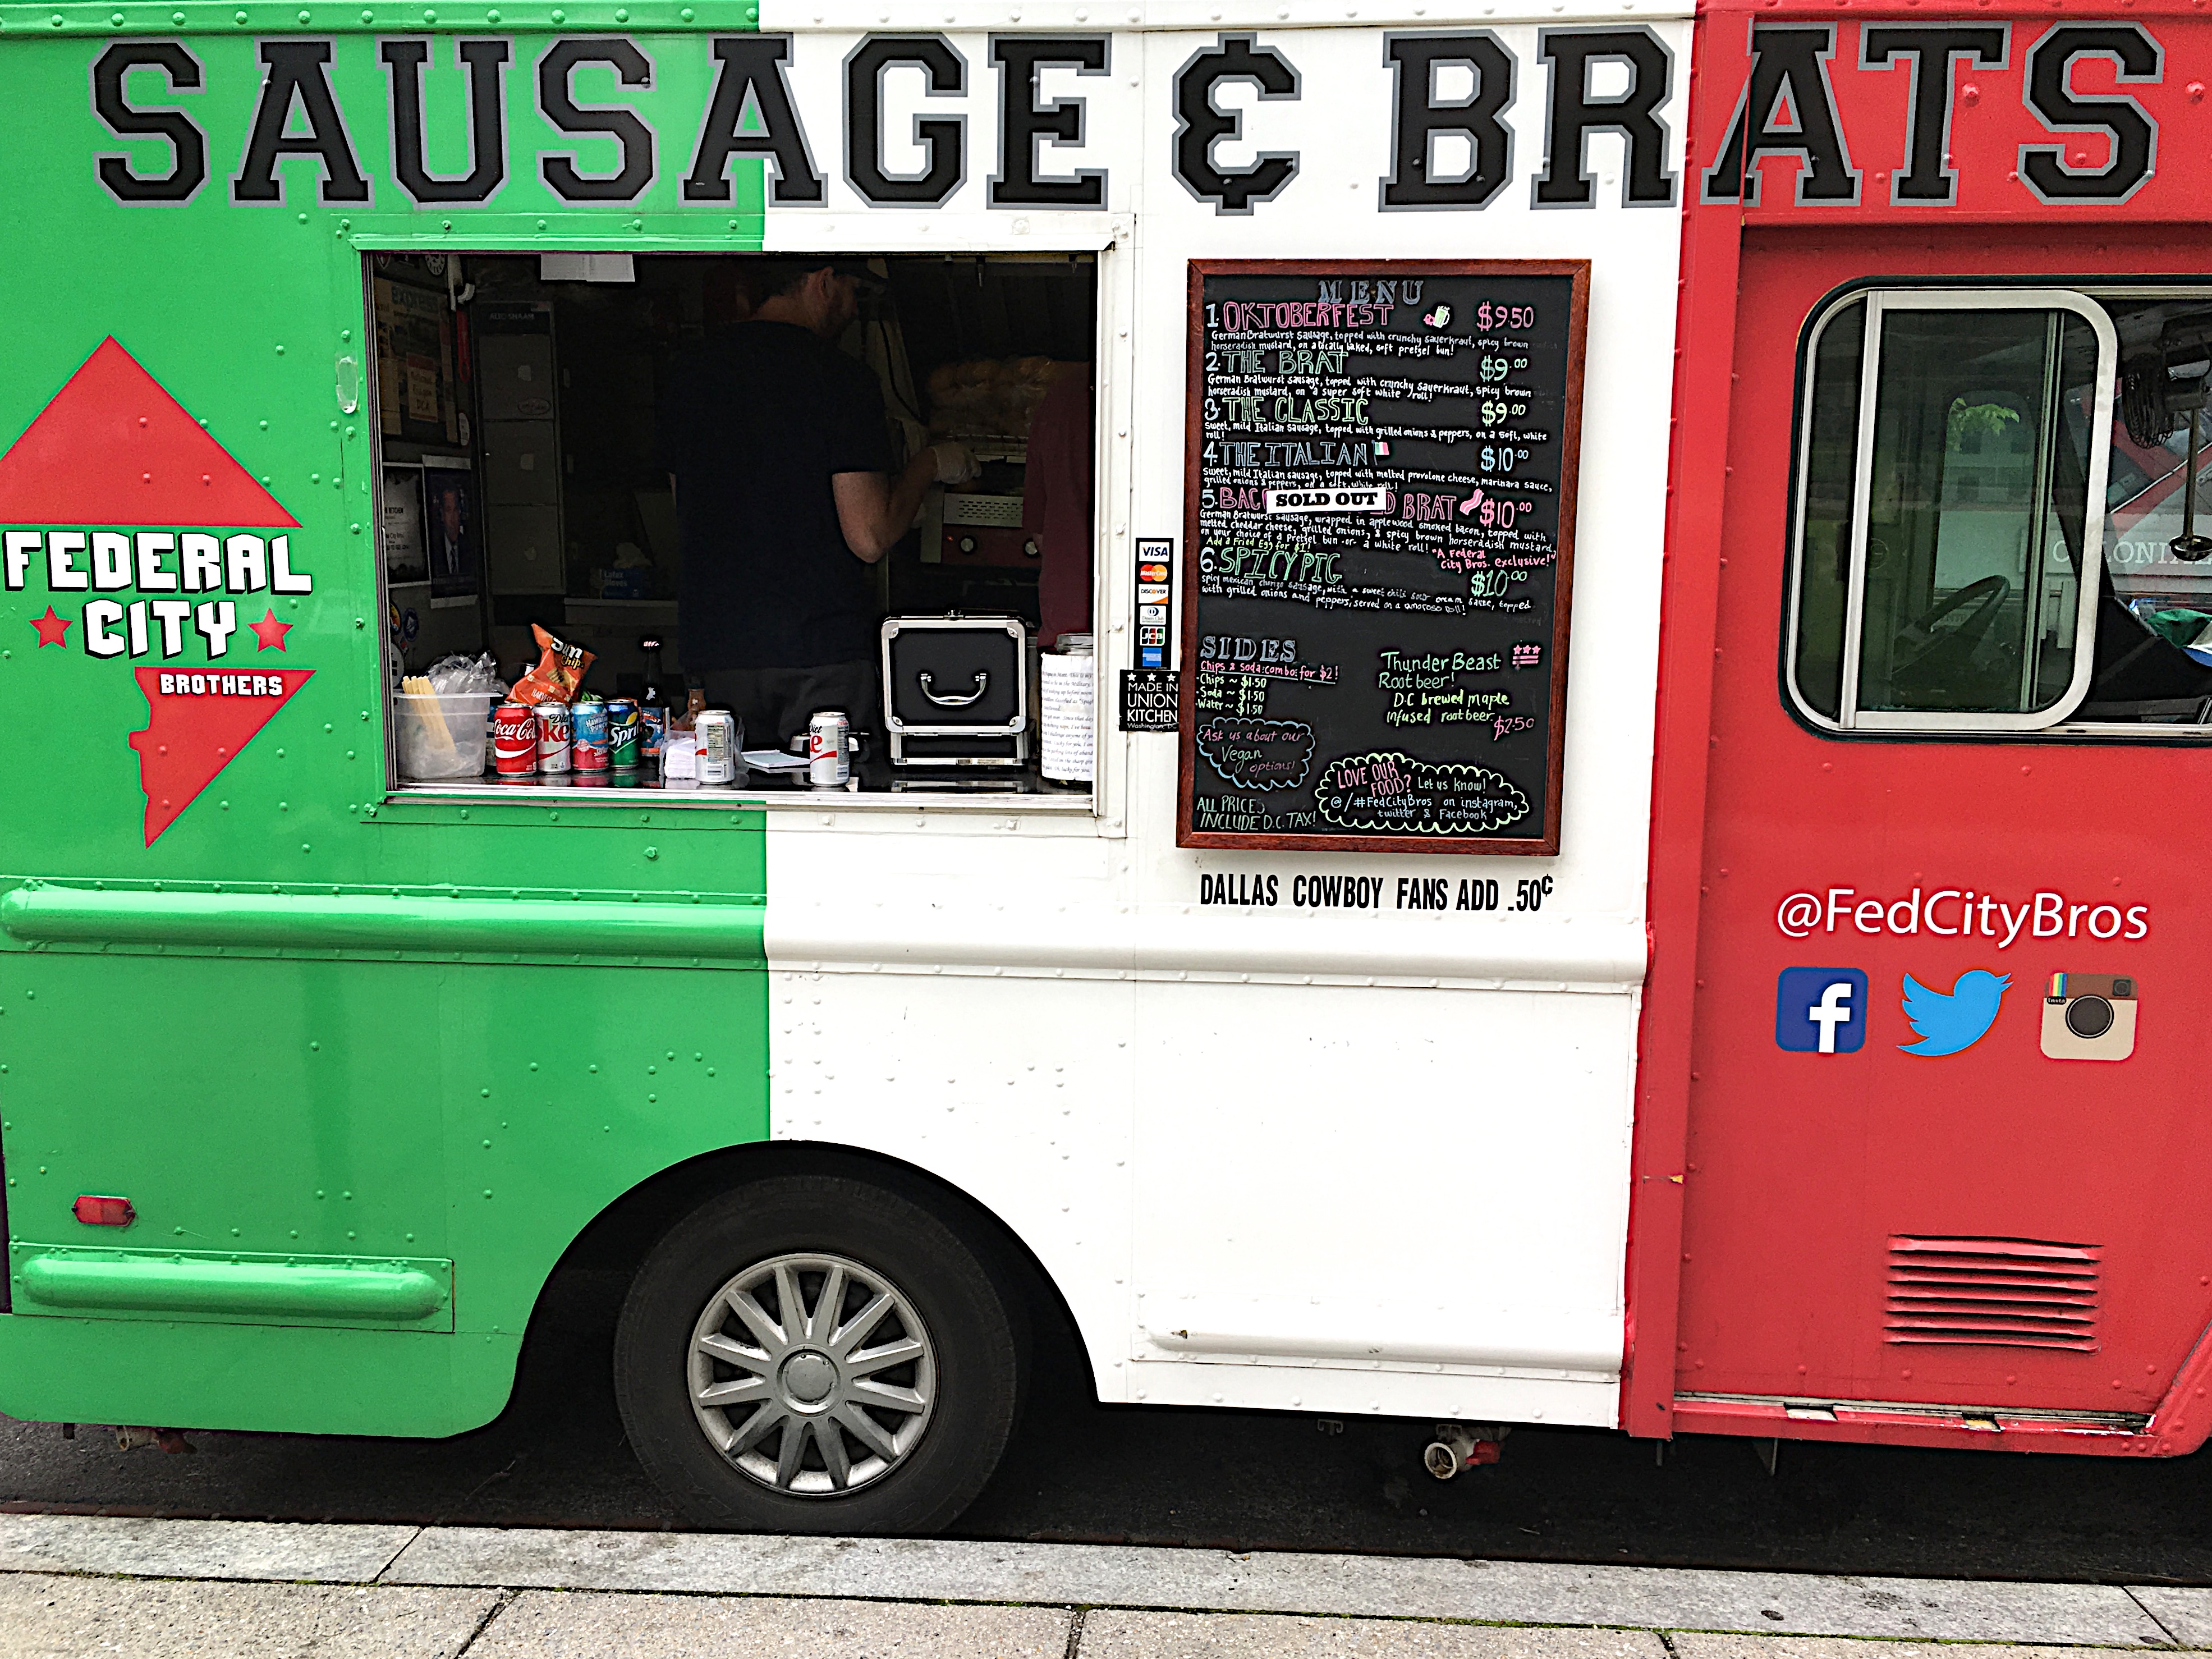
van, transport, truck, vehicle, land vehicle